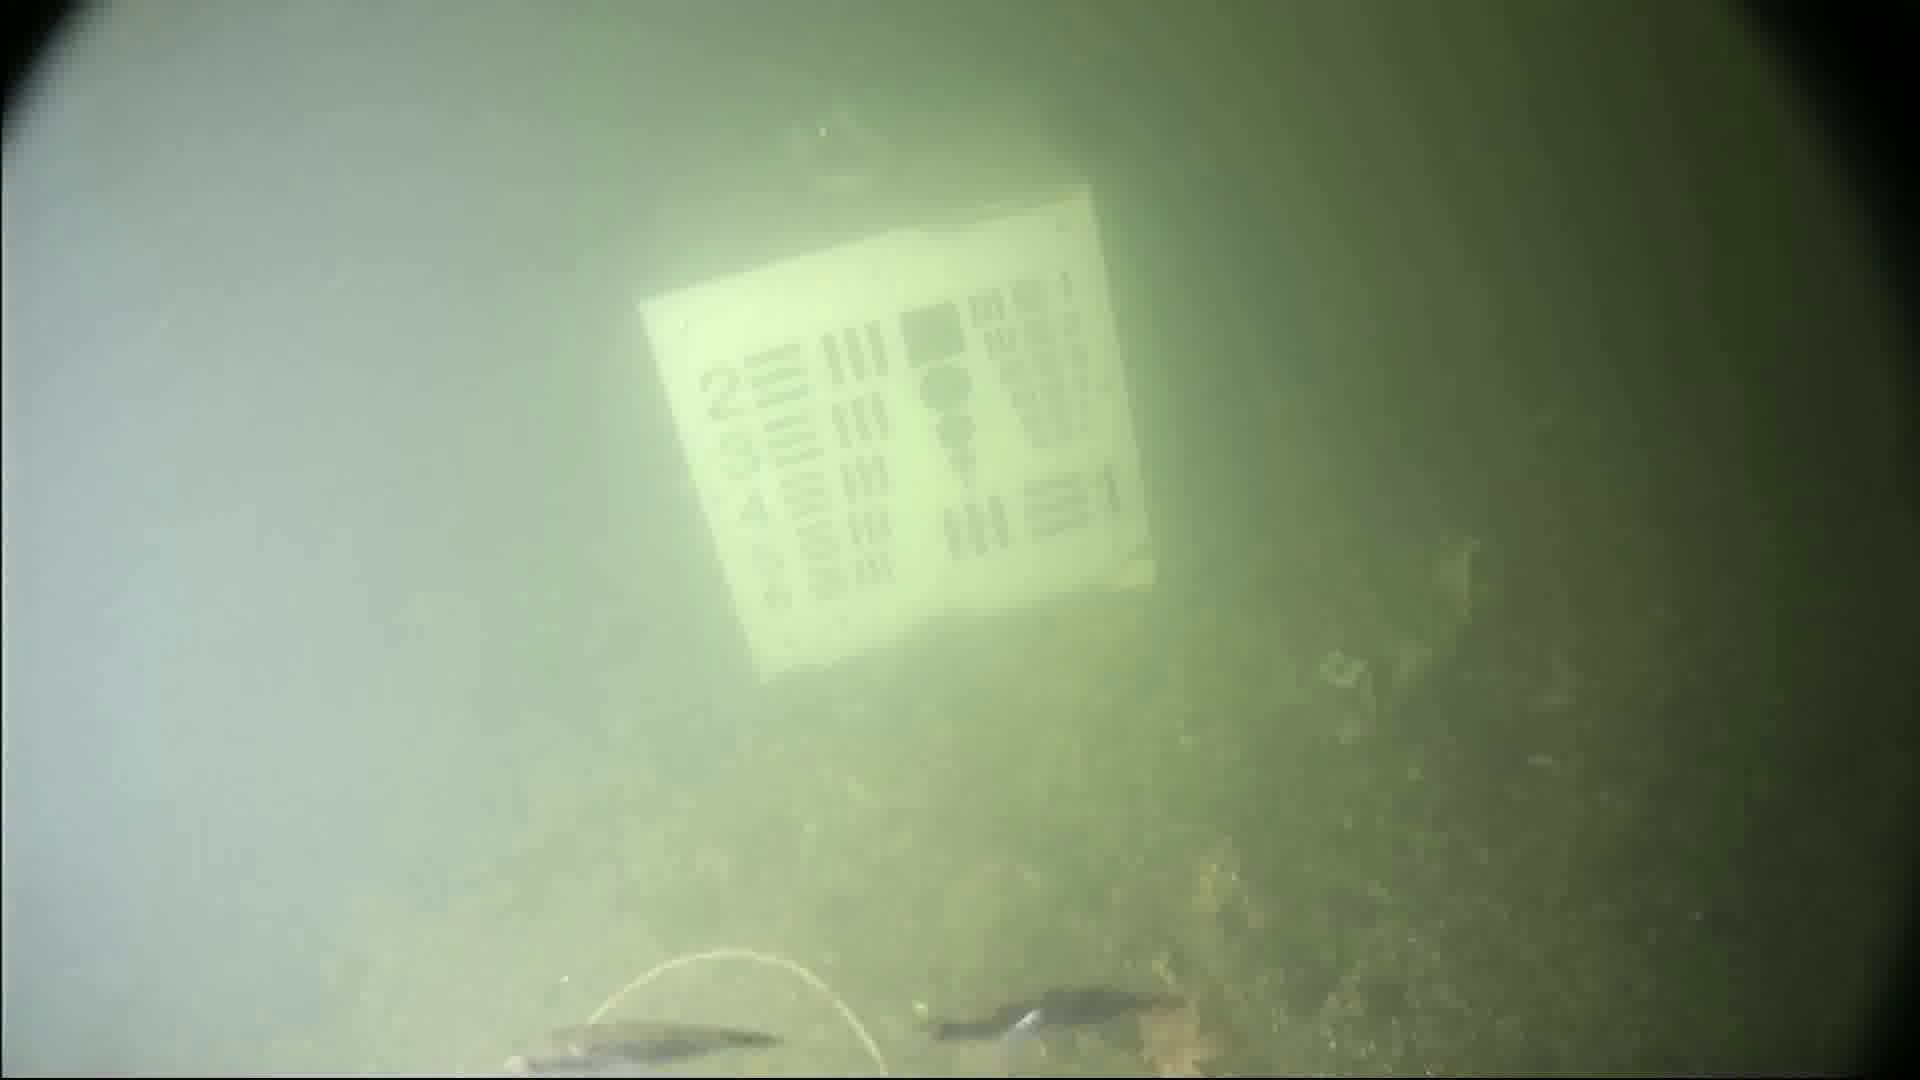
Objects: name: small_fish
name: starfish